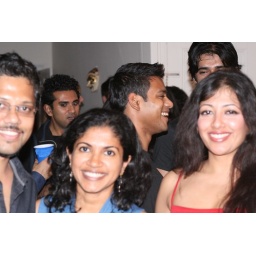
Vijay, Priya, Auni, Faisal and the girl in red